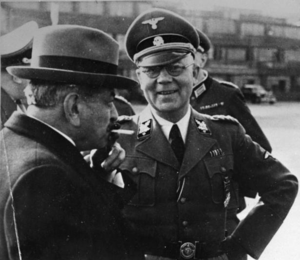
Paris subit l'occupation allemande entre le 14 juin 1940 et le 24 août 1944. Cette occupation se caractérise par la pénurie, la dictature de l'occupant et les rafles de Juifs, comme celle du Vél’ d’Hiv’.
Le régime de Vichy choisit la voie de la « collaboration » avec le Troisième Reich. Cette collaboration prend plusieurs formes : économique, policière et culturelle.
Pierre Laval, né le 28 juin 1883 à Châteldon et mort fusillé le 15 octobre 1945 à la prison de Fresnes, est un homme d'État français.
Le nom de régime de Vichy désigne le régime politique dirigé par Philippe Pétain, qui assure le gouvernement de la France au cours de la Seconde Guerre mondiale, du 10 juillet 1940 au 20 août 1944 durant l’occupation du pays par le Troisième Reich. Le régime est ainsi dénommé car le gouvernement siégeait à Vichy, situé en zone libre.